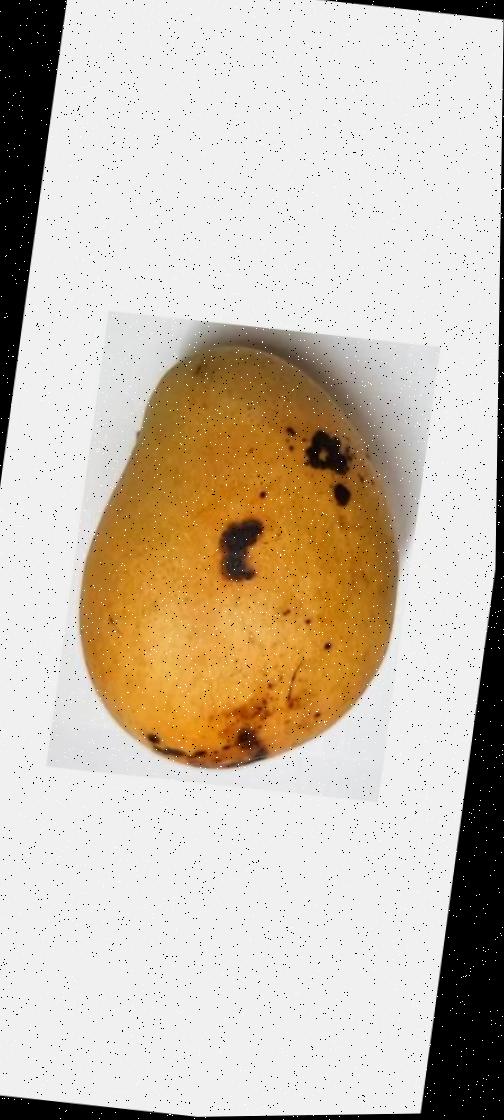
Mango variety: Bari-11